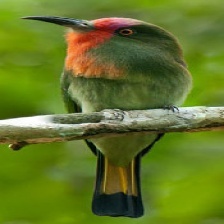
Species: RED BEARDED BEE EATER
Scientific name: NYCTYORNIS AMICTUS
ImageNet parent category: bee_eater